AISoy1

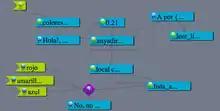
Graphical Programming Interface DIA

The AISoy1 robots develop a unique personality based on their past experiences with the user. As they develop a relationship with their user, they improve their speech ability and feeling capacities. They are able to display up to 14 different emotional states.